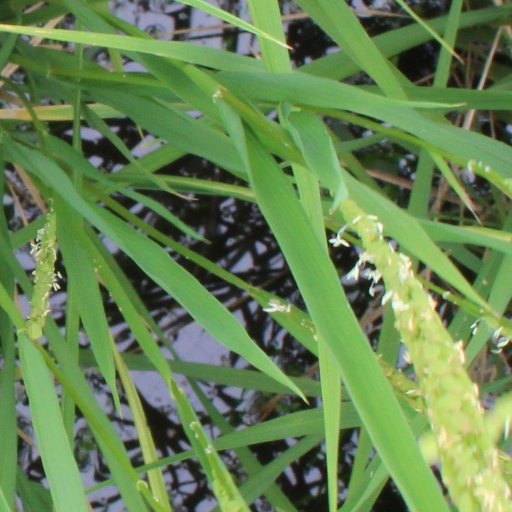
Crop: rice